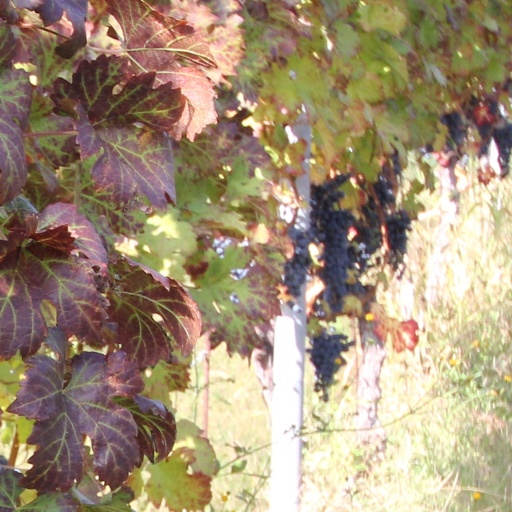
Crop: grape